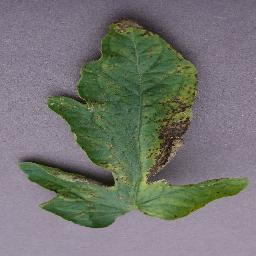
Label: Tomato___Septoria_leaf_spot